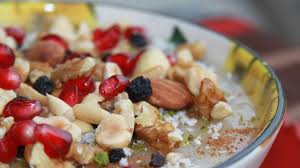
Yemek: asure